Lisa Lutz

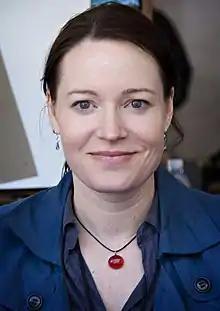
Lisa Lutz

Lisa Lutz (born March 13, 1970) is an American author. She began her career writing screenplays for Hollywood. One of her rejected screenplays became the basis for a popular series of novels about a family of private investigators, the Spellmans. She is a 2020 recipient of an Alex Award.